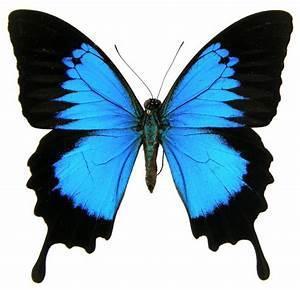
butterfly